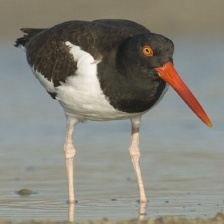
Species: OYSTER CATCHER
Scientific name: HAEMATOPUS
ImageNet parent category: oystercatcher